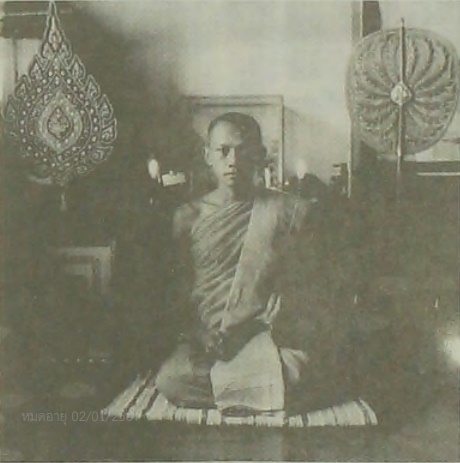
สมเด็จพระญาณวโรดม (ประยูร สนฺตงฺกุโร)

|ชื่อ = ประยูร
|ชื่อภาพ = ไฟล์:สมเด็จพระญาณวโรดม (ประยูร สนฺตงฺกุโร).jpg|250px
|ฉายา = สนฺตงฺกุโร
|ชื่อทั่วไป =
|สมณศักดิ์ = สมเด็จพระญาณวโรดม
|วันเกิด = 9 มีนาคม พ.ศ. 2459
|วันบวช = 5 พฤษภาคม พ.ศ. 2480
|วันตาย = 18 พฤศจิกายน พ.ศ. 2552
|อายุ =
|วัด = วัดเทพศิรินทราวาสราชวรวิหาร
|จังหวัด = กรุงเทพมหานคร
|สังกัด = ธรรมยุติกนิกาย
|วุฒิ = เปรียญธรรม 9 ประโยค นักธรรมชั้นเอก
|ตำแหน่ง = อดีตกรรมการมหาเถรสมาคม อดีตเจ้าอาวาสวัดเทพศิรินทราวาสราชวรวิหาร อดีตคณะผู้ปฏิบัติหน้าที่สมเด็จพระสังฆราช อดีตอุปนายกสภามหาวิทยาลัยมหามกุฏราชวิทยาลัย
สมเด็จพระญาณวโรดม (ประยูร สนฺตงฺกุโร) เป็นสมเด็จพระราชาคณะ อดีตเจ้าอาวาสวัดเทพศิรินทราวาสราชวรวิหาร และอดีตอธิการบดีมหาวิทยาลัยมหามกุฏราชวิทยาลัย
== ประวัติ ==
สมเด็จพระญาณวโรดม มีนามเดิมว่าประยูร นามสกุล พยุงธรรม (9 มีนาคม พ.ศ. 2459 - 18 พฤศจิกายน พ.ศ. 2552) บิดาชื่อ ธูป มารดาชื่อ ทองหยิบ เกิดเมื่อวันศุกร์ เดือน 4 แรม 2 ค่ำ ปีมะโรง ตรงกับวันที่ 9 มีนาคม พ.ศ. 2459 ที่บ้านท่าเรือ อำเภอประจันตคาม จังหวัดปราจีนบุรี เป็นบุตรคนสุดท้อง มีพี่ 7 คน ถึงแก่กรรมตั้งแต่ยังเล็ก 3 คน เหลือเพียง 4 คน
ได้มาพำนักที่วัดเทพศิรินทราวาส ตั้งแต่ พ.ศ. 2474 และได้บรรพชาเป็นสามเณร เมื่อวันที่ 6 กรกฎาคม พ.ศ. 2476 โดยมีสมเด็จพระพุทธโฆษาจารย์ (เจริญ ญาณวโร) เป็นพระอุปัชฌาย์ ณ วัดเทพศิรินทราวาส และได้อุปสมบทเป็นพระภิกษุ เมื่อวันที่ 5 พฤษภาคม พ.ศ. 2480 โดยสมเด็จพระพุทธโฆษาจารย์ (เจริญ ญาณวโร) เป็นพระอุปัชฌาย์ พระอุดมศีลคุณ (อินทร อคฺคิทตฺโต) เป็นพระกรรมวาจาจารย์ พระครูวินัยธรเพ็ชร ปภงฺกโร เป็นพระอนุสาวนาจารย์ มีหม่อมเจ้าหญิงกรณิกา จิตรพงศ์ ทรงเป็นเจ้าภาพบวช ณ พัทธสีมา วัดเทพศิรินทราวาส ได้ฉายาว่า "สนฺตงฺกุโร" ซึ่งแปลว่า หน่อหรือเชื้อสายหรือทายาทของผู้สงบ (ฉายานี้ได้มาตั้งแต่เป็นสามเณรพรรษาแรก) และได้อยู่จำพรรษาที่วัดเทพศิรินทราวาสตลอดมา มิได้ไปจำพรรษาที่อื่นเลย
สมเด็จพระญาณวโรดมได้เริ่มศึกษาเมื่ออายุราว 6 ขวบโดยมีบิดาเป็นผู้สอน ต่อมาได้เข้าศึกษาที่โรงเรียนประชาบาลประจำอำเภอประจันตคาม เมื่อ พ.ศ. 2468 จบชั้นประถมศึกษาปีที่ 5 เมื่อ พ.ศ. 2472 ครั้งนั้นชั้น ป. 5 เป็นชั้นสูงสุดของการศึกษาในอำเภอนั้น เมื่อบรรพชาอุปสมบทแล้วได้ศึกษาด้านปริยัติศึกษาแผนกธรรม ได้นักธรรมชั้นเอก และแผนกบาลี ได้ ป.ธ. 9 สำหรับภาษาสันสกฤตนั้น เจ้าประคุณสมเด็จฯ ได้เคยศึกษากับนาคะประทีบ ร่วมกับเพื่อนร่วมรุ่นกันคืออาจารย์สุชีพ ปุญญานุภาพ และสมเด็จพระวันรัต (นิรันตร์ นิรนฺตโร) จนแตกฉานในวรรณคดีสันสกฤต
==สมณศักดิ์==
*พ.ศ. 2495 เป็นพระราชาคณะชั้นสามัญที่ "พระศรีวิสุทธิญาณ"ราชกิจจานุเบกษา, แจ้งความสำนักนายกรัฐมนตรี เรื่อง พระราชทานสัญญาบัตรตั้งสมณศักดิ์, เล่ม 69, ตอนที่ 72 ง, 9 ธันวาคม 2495, หน้า 4624
*พ.ศ. 2500 เป็นพระราชาคณะชั้นราชที่ "พระราชสุมนต์มุนี ตรีปิฎกลังการ อุดมสิกขภารธุราทร ยติคณิสสร บวรสังฆาราม คามวาสี"ราชกิจจานุเบกษา, แจ้งความสำนักคณะรัฐมนตรี เรื่อง พระราชทานสัญญาบัตรตั้งสมณศักดิ์, เล่ม 74, ตอนที่ 107 ง, 17 ธันวาคม 2500, หน้า 2950
*พ.ศ. 2505 เป็นพระราชาคณะชั้นเทพที่ "พระเทพกวี ศรีวิสุทธินายก ตรีปิฎกบัณฑิต ธรรมิกคณิสสร บวรสังฆาราม คามวาสี"ราชกิจจานุเบกษา, แจ้งความสำนักนายกรัฐมนตรี เรื่อง พระราชทานสัญญาบัตรตั้งสมณศักดิ์, เล่ม 80, ตอนที่ 3 ง ฉบับพิเศษ, 4 มกราคม 2506, หน้า 2
*พ.ศ. 2515 เป็นพระราชาคณะชั้นธรรมที่ "พระธรรมธัชมุนี ปริยัติภาณีวราทร เตปิฎกาธิกรโกศล ปรหิตโสภณสังฆภูสิต ธรรมคณิสสร บวรสังฆาราม คามวาสี"ราชกิจจานุเบกษา, แจ้งความสำนักนายกรัฐมนตรี เรื่อง พระราชทานสัญญาบัตรตั้งสมณศักดิ์, เล่ม 89, ตอนที่ 202 ง ฉบับพิเศษ, 31 ธันวาคม 2515, หน้า 2
*พ.ศ. 2528 เป็นพระราชาคณะเจ้าคณะรองที่ "พระญาณวโรดม วราคมธรรมาภิรัต วัฒนศาสนกิจวิศาล คันถรจนาจารย์บัณฑิต วิเทศโกวิทสังฆเลขาธิกร ธรรมยุติกคณิสสร บวรสังฆาราม คามวาสี"ราชกิจจานุเบกษา, พระบรมราชโองการ ประกาศสถาปนาสมณศักดิ์, เล่ม 103, ตอนที่ 165 ฉบับพิเศษ, 25 กันยายน 2529, หน้า 6-9
*พ.ศ. 2546 เป็นสมเด็จพระราชาคณะที่ "สมเด็จพระญาณวโรดม สุตาคมวิสุต พุทธธรรมานุสิฐ นิวิฐศีลาจารปสาทกร สุนทรพิพิธธรรมจารี ตรีปิฏกบัณฑิต ยติคณิสสร บวรสังฆาราม คามวาสี อรัญวาสี"ราชกิจจานุเบกษา, พระบรมราชโองการ ประกาศสถาปนาสมณศักดิ์ , เล่ม 121, ตอนที่ 3 ข, 29 กุมภาพันธ์ 2547, หน้า 3-7
==การปกครอง==
*เป็นเจ้าอาวาสวัดเทพศิรินทราวาส
*เป็นผู้รักษาการแทนเจ้าอาวาสวัดชูจิตธรรมาราม (มหาวชิราลงกรณราชวิทยาลัย)
*เป็นประธานกรรมการวัดเทพศิรินทราวาส
*เป็นสมาชิกสังฆสภา
*เป็นพระอุปัชฌาย์
*เป็นกรรมการมหาเถรสมาคม
*เป็นคณะผู้ปฏิบัติหน้าที่สมเด็จพระสังฆราช
*เป็นกรรมการบริหารคณะธรรมยุต
*เป็นเลขาธิการคณะธรรมยุติ
*เป็นอุปนายกสภามหาวิทยาลัยมหามกุฏราชวิทยาลัย
*เป็นเลขาธิการสภาการศึกษามหามกุฏราชวิทยาลัย
*เป็นกรรมการมูลนิธิมหาวชิราลงกรณราชวิทยาลัย
*เป็นกรรมการมูลนิธิสิรินธร ฯลฯ
==ผลงานทางวิชาการ==
*ชุดแบบเรียนไวยากรณ์สันสกฤต 4 เล่ม จัดพิมพ์โดยมูลนิธิมหามกุฏราชวิทยาลัย ในพระบรมราชูปถัมภ์
*หนังสือชื่อ ศาสนาต่าง ๆ ซึ่งมีเนื้อหาในแนวศาสนาเปรียบเทียบ ครอบคลุมทั้งศาสนาพุทธ ศาสนาฮินดู ศาสนาซิกข์ ลัทธิขงจื๊อ ลัทธิเต๋า ศาสนาชินโต ศาสนาโซโรอัสเตอร์ ฯลฯ
==มรณภาพ==
ในช่วงเช้าวันพุธที่ 18 พฤศจิกายน พ.ศ. 2552 สมเด็จพระญาณวโรดม มีอาการไอและมีเสมหะ โดยไอเพียง 2 ครั้ง ก็หมดสติ หัวใจหยุดเต้น ศิษยานุศิษย์จึงรีบพาส่งโรงพยาบาลบำรุงราษฎร์ แต่แพทย์ไม่สามารถช่วยเหลือได้ทัน ได้ถึงมรณภาพด้วยภาวะหัวใจวาย|โรคหัวใจวายเฉียบพลัน เวลา 07:17 น. โรงพยาบาลบำรุงราษฎร์
ศพตั้งบำเพ็ญกุศล ณ ศาลากวีนิรมิต (ศาลากลางน้ำ) วัดเทพศิรินทราวาสราชวรวิหาร และเปิดให้ประชาชนถวายน้ำสรงศพเวลา 13:00 น. โดยพระบาทสมเด็จพระมหาภูมิพลอดุลยเดชมหาราช บรมนาถบพิตรทรงพระกรุณาโปรดเกล้าฯ รับศพไว้ในพระบรมราชานุเคราะห์เป็นเวลา 7 วัน และพระราชทานโกศไม้สิบสอง ซึ่งเป็นโกศตามยศสมณศักดิ์สมเด็จพระราชาคณะ และในเวลา 17:43 น.พระบาทสมเด็จพระมหาภูมิพลอดุลยเดชมหาราช บรมนาถบพิตรทรงพระกรุณาโปรดเกล้าฯ ให้สมเด็จพระกนิษฐาธิราชเจ้า กรมสมเด็จพระเทพรัตนราชสุดาฯ สยามบรมราชกุมารี เสด็จพระราชดำเนินแทนพระองค์มาพระราชทานน้ำหลวงสรงศพ
== อ้างอิง ==
หมวดหมู่:สมเด็จพระราชาคณะ
หมวดหมู่:ภิกษุในสังกัดคณะสงฆ์ธรรมยุติกนิกาย
หมวดหมู่:เปรียญธรรม 9 ประโยค
หมวดหมู่:กรรมการมหาเถรสมาคม
หมวดหมู่:เจ้าอาวาสวัดเทพศิรินทราวาสราชวรวิหาร
หมวดหมู่:อธิการบดีมหาวิทยาลัยมหามกุฏราชวิทยาลัย
หมวดหมู่:บุคคลจากอำเภอประจันตคาม
หมวดหมู่:เสียชีวิตจากภาวะหัวใจล้มเหลว
หมวดหมู่:ภิกษุจากจังหวัดปราจีนบุรี